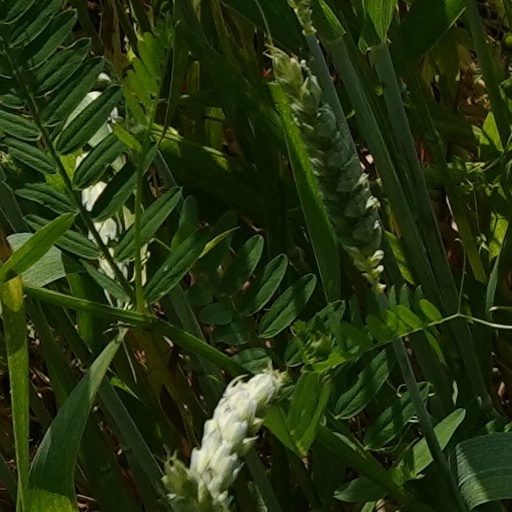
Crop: wheat